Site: brandenburg
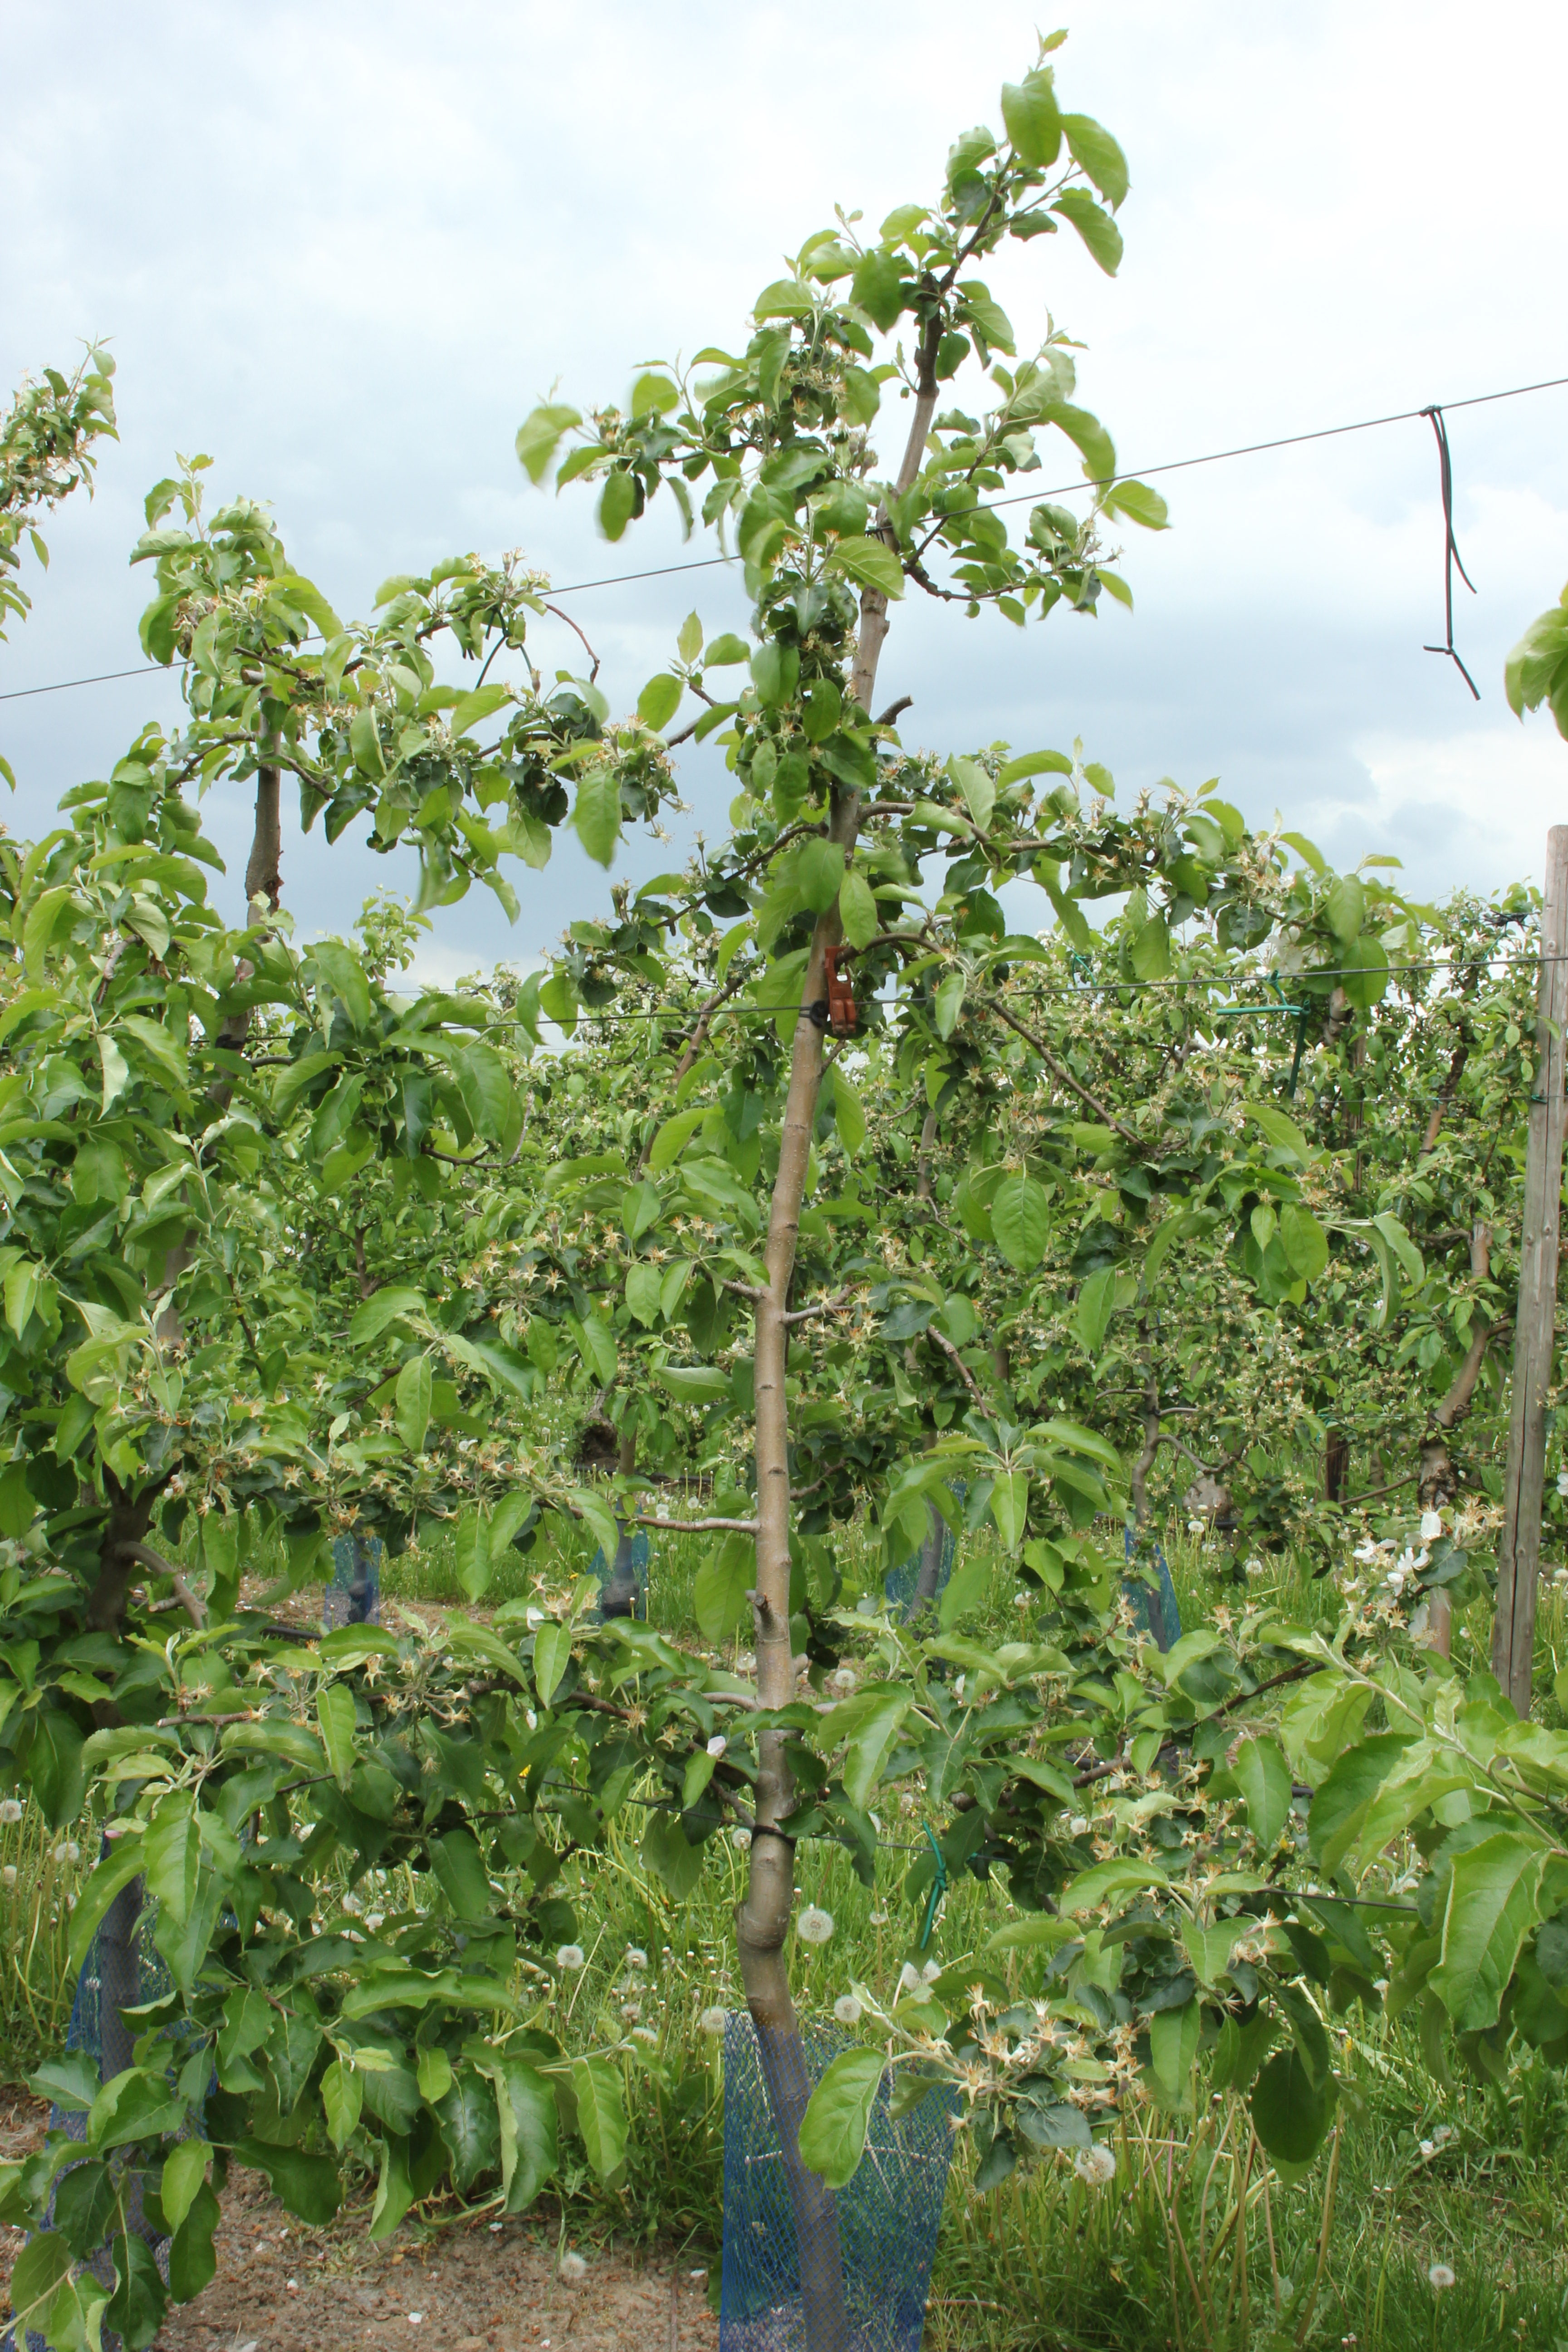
Growth stage (BBCH 67): Flowering